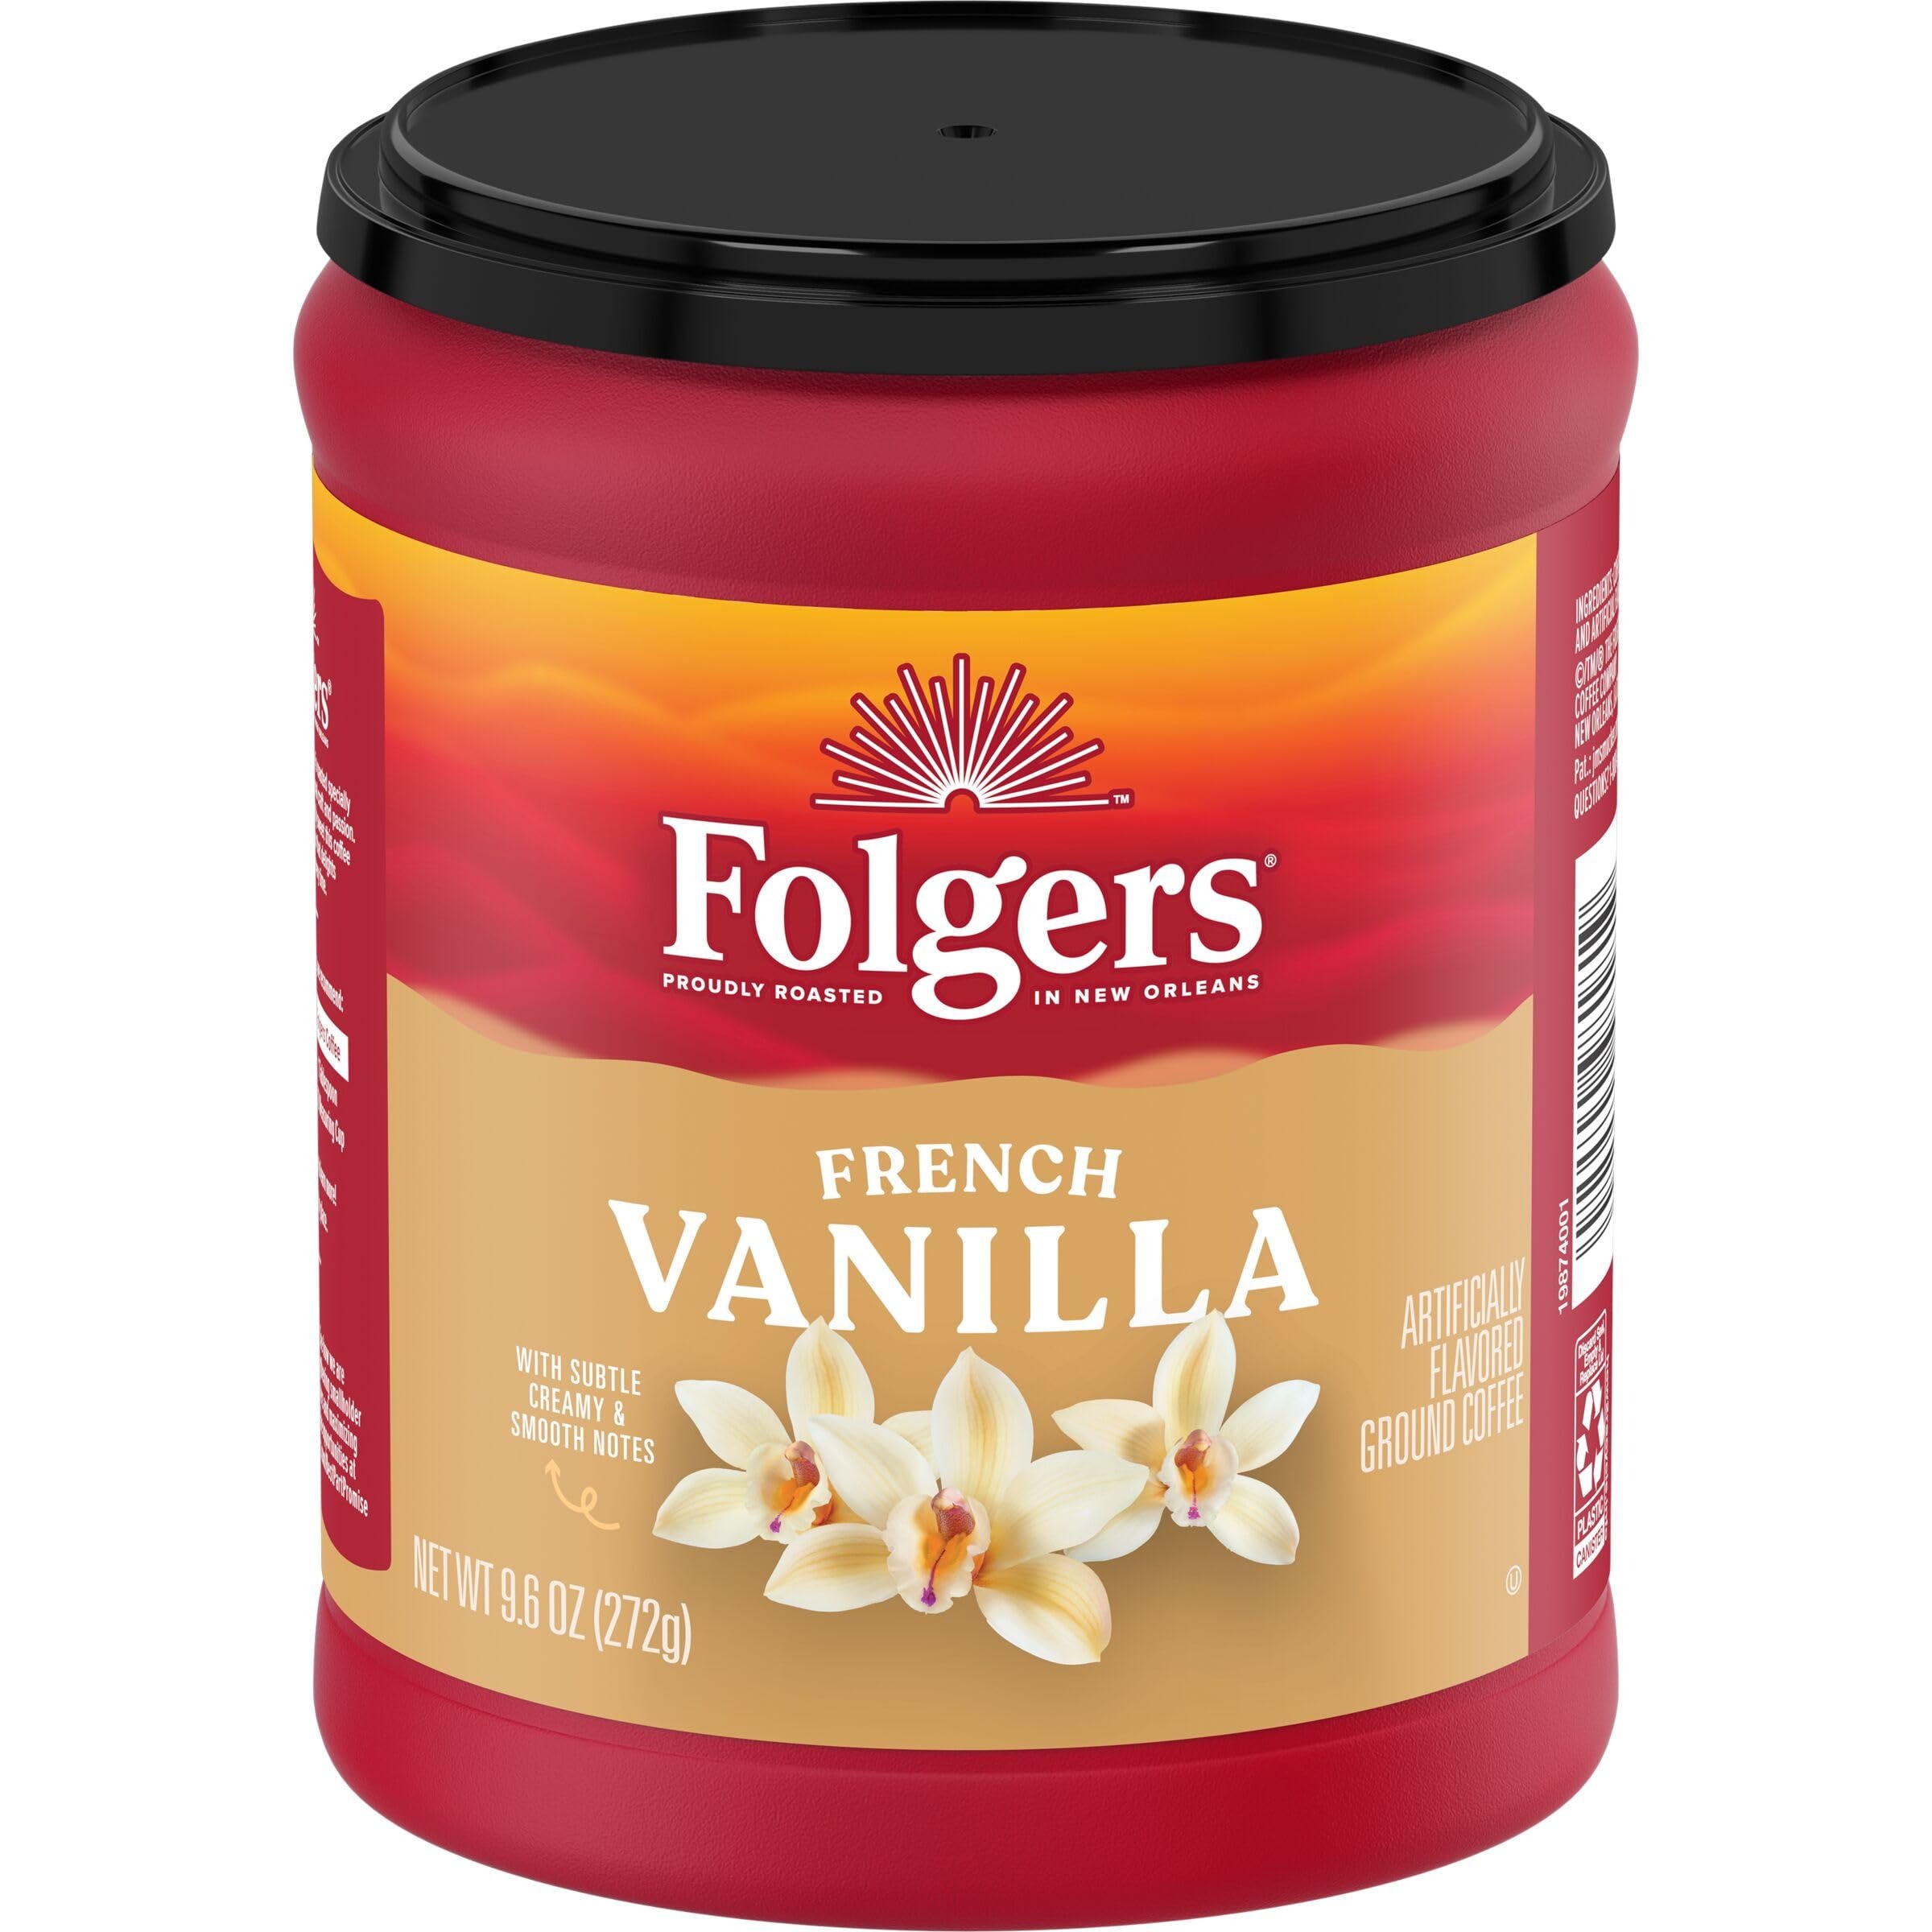
Item Name: Folgers French Vanilla Flavored Ground Coffee, 9.6 Ounce
Bullet Point 1: Contains one (1) 9.6 oz. canister of Folgers French Vanilla artificially flavored coffee
Bullet Point 2: Deliciously creamy and subtly sweet
Bullet Point 3: Aromatic flavor that will delight your taste buds every time
Bullet Point 4: Easy to prepare with virtually any coffee maker
Bullet Point 5: Every cup of Folgers Coffee is roasted specially in New Orleans with exceptional craft and passion
Value: 9.6
Unit: Ounce

Price: 8.92